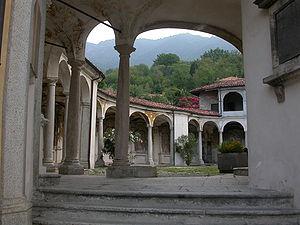
Mergozzo (VB). Le portique des chapelles, jouxtant l'église paroissiale Notre-Dame-de-l'Assomption.